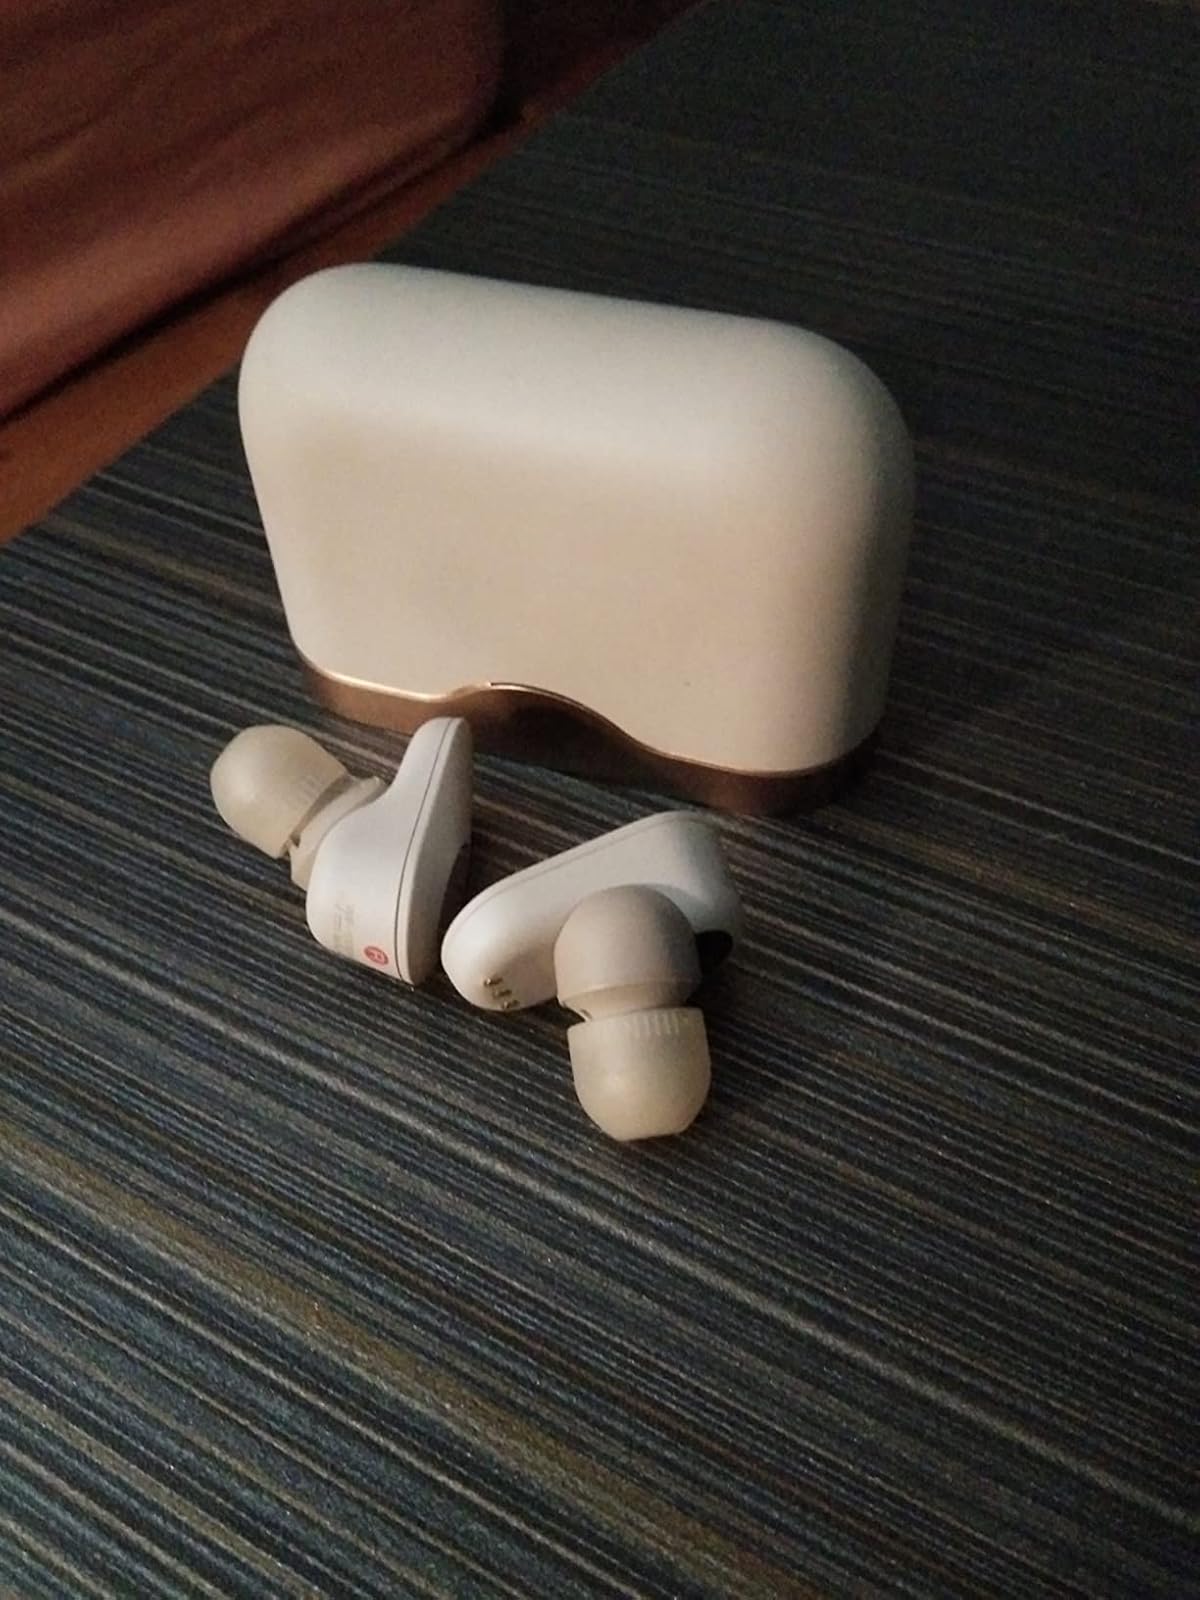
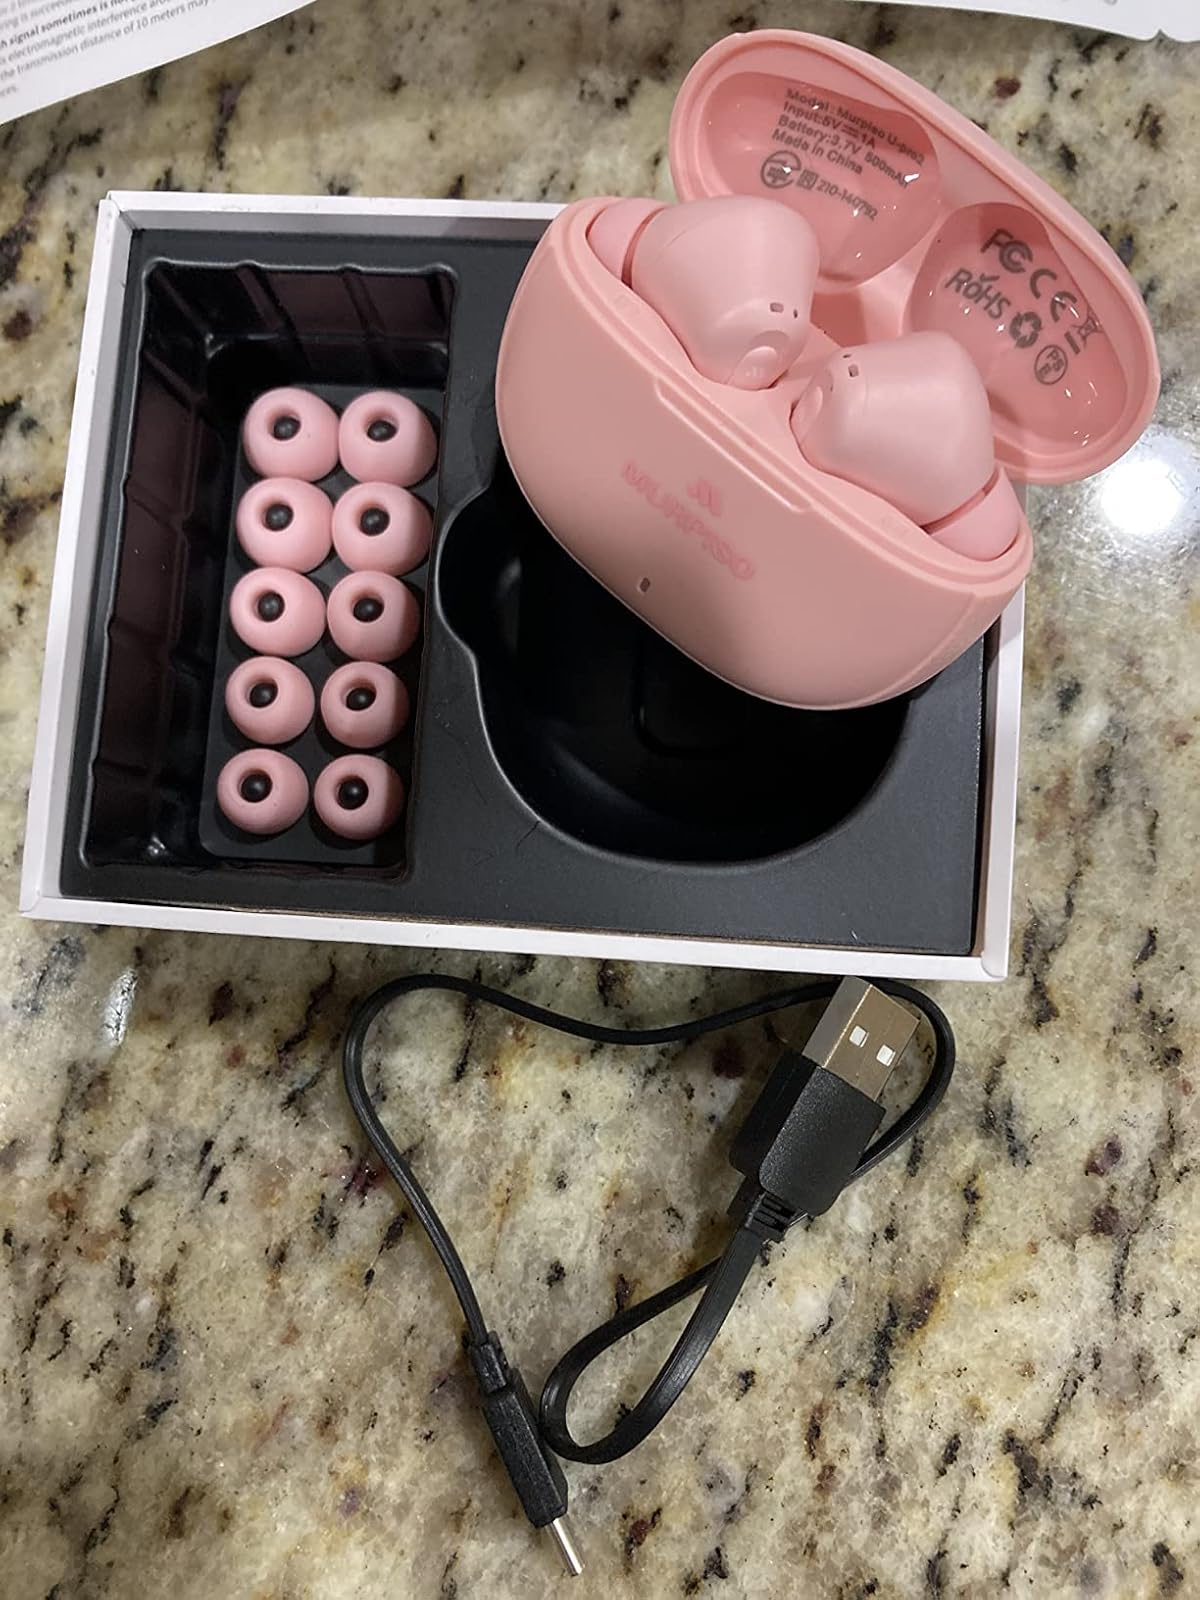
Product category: earbuds
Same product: no